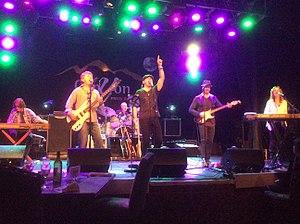
Ambrosia est un groupe de rock américain, originaire de Los Angeles, en Californie. Ambrosia tourne à l'international et travaille depuis longtemps avec Leonard Bernstein, Kurt Vonnegut Jr., Alan Parsons, Bruce Hornsby, puis avec Michael McDonald, entre autres. En 2015, le groupe sort un nouveau single et prévoit un nouvel album en 2018.